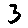
Label: 3